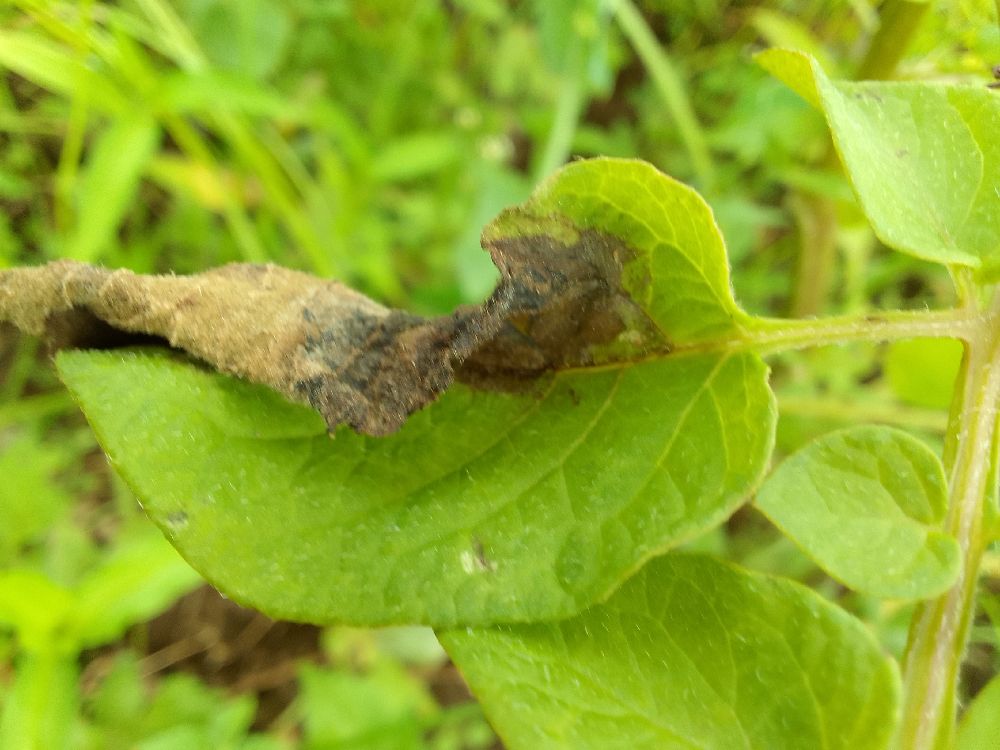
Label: Late blight